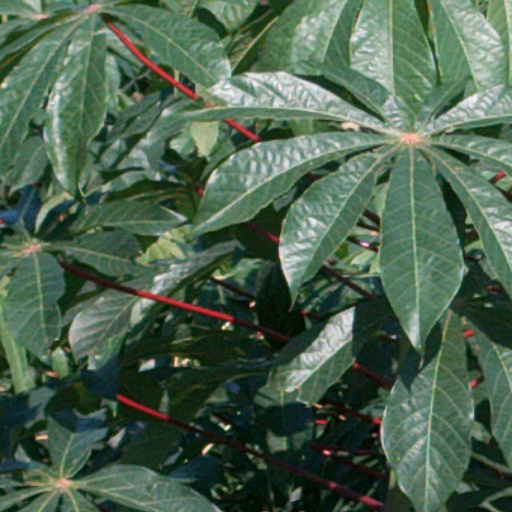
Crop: cassava